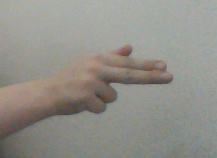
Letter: ghain